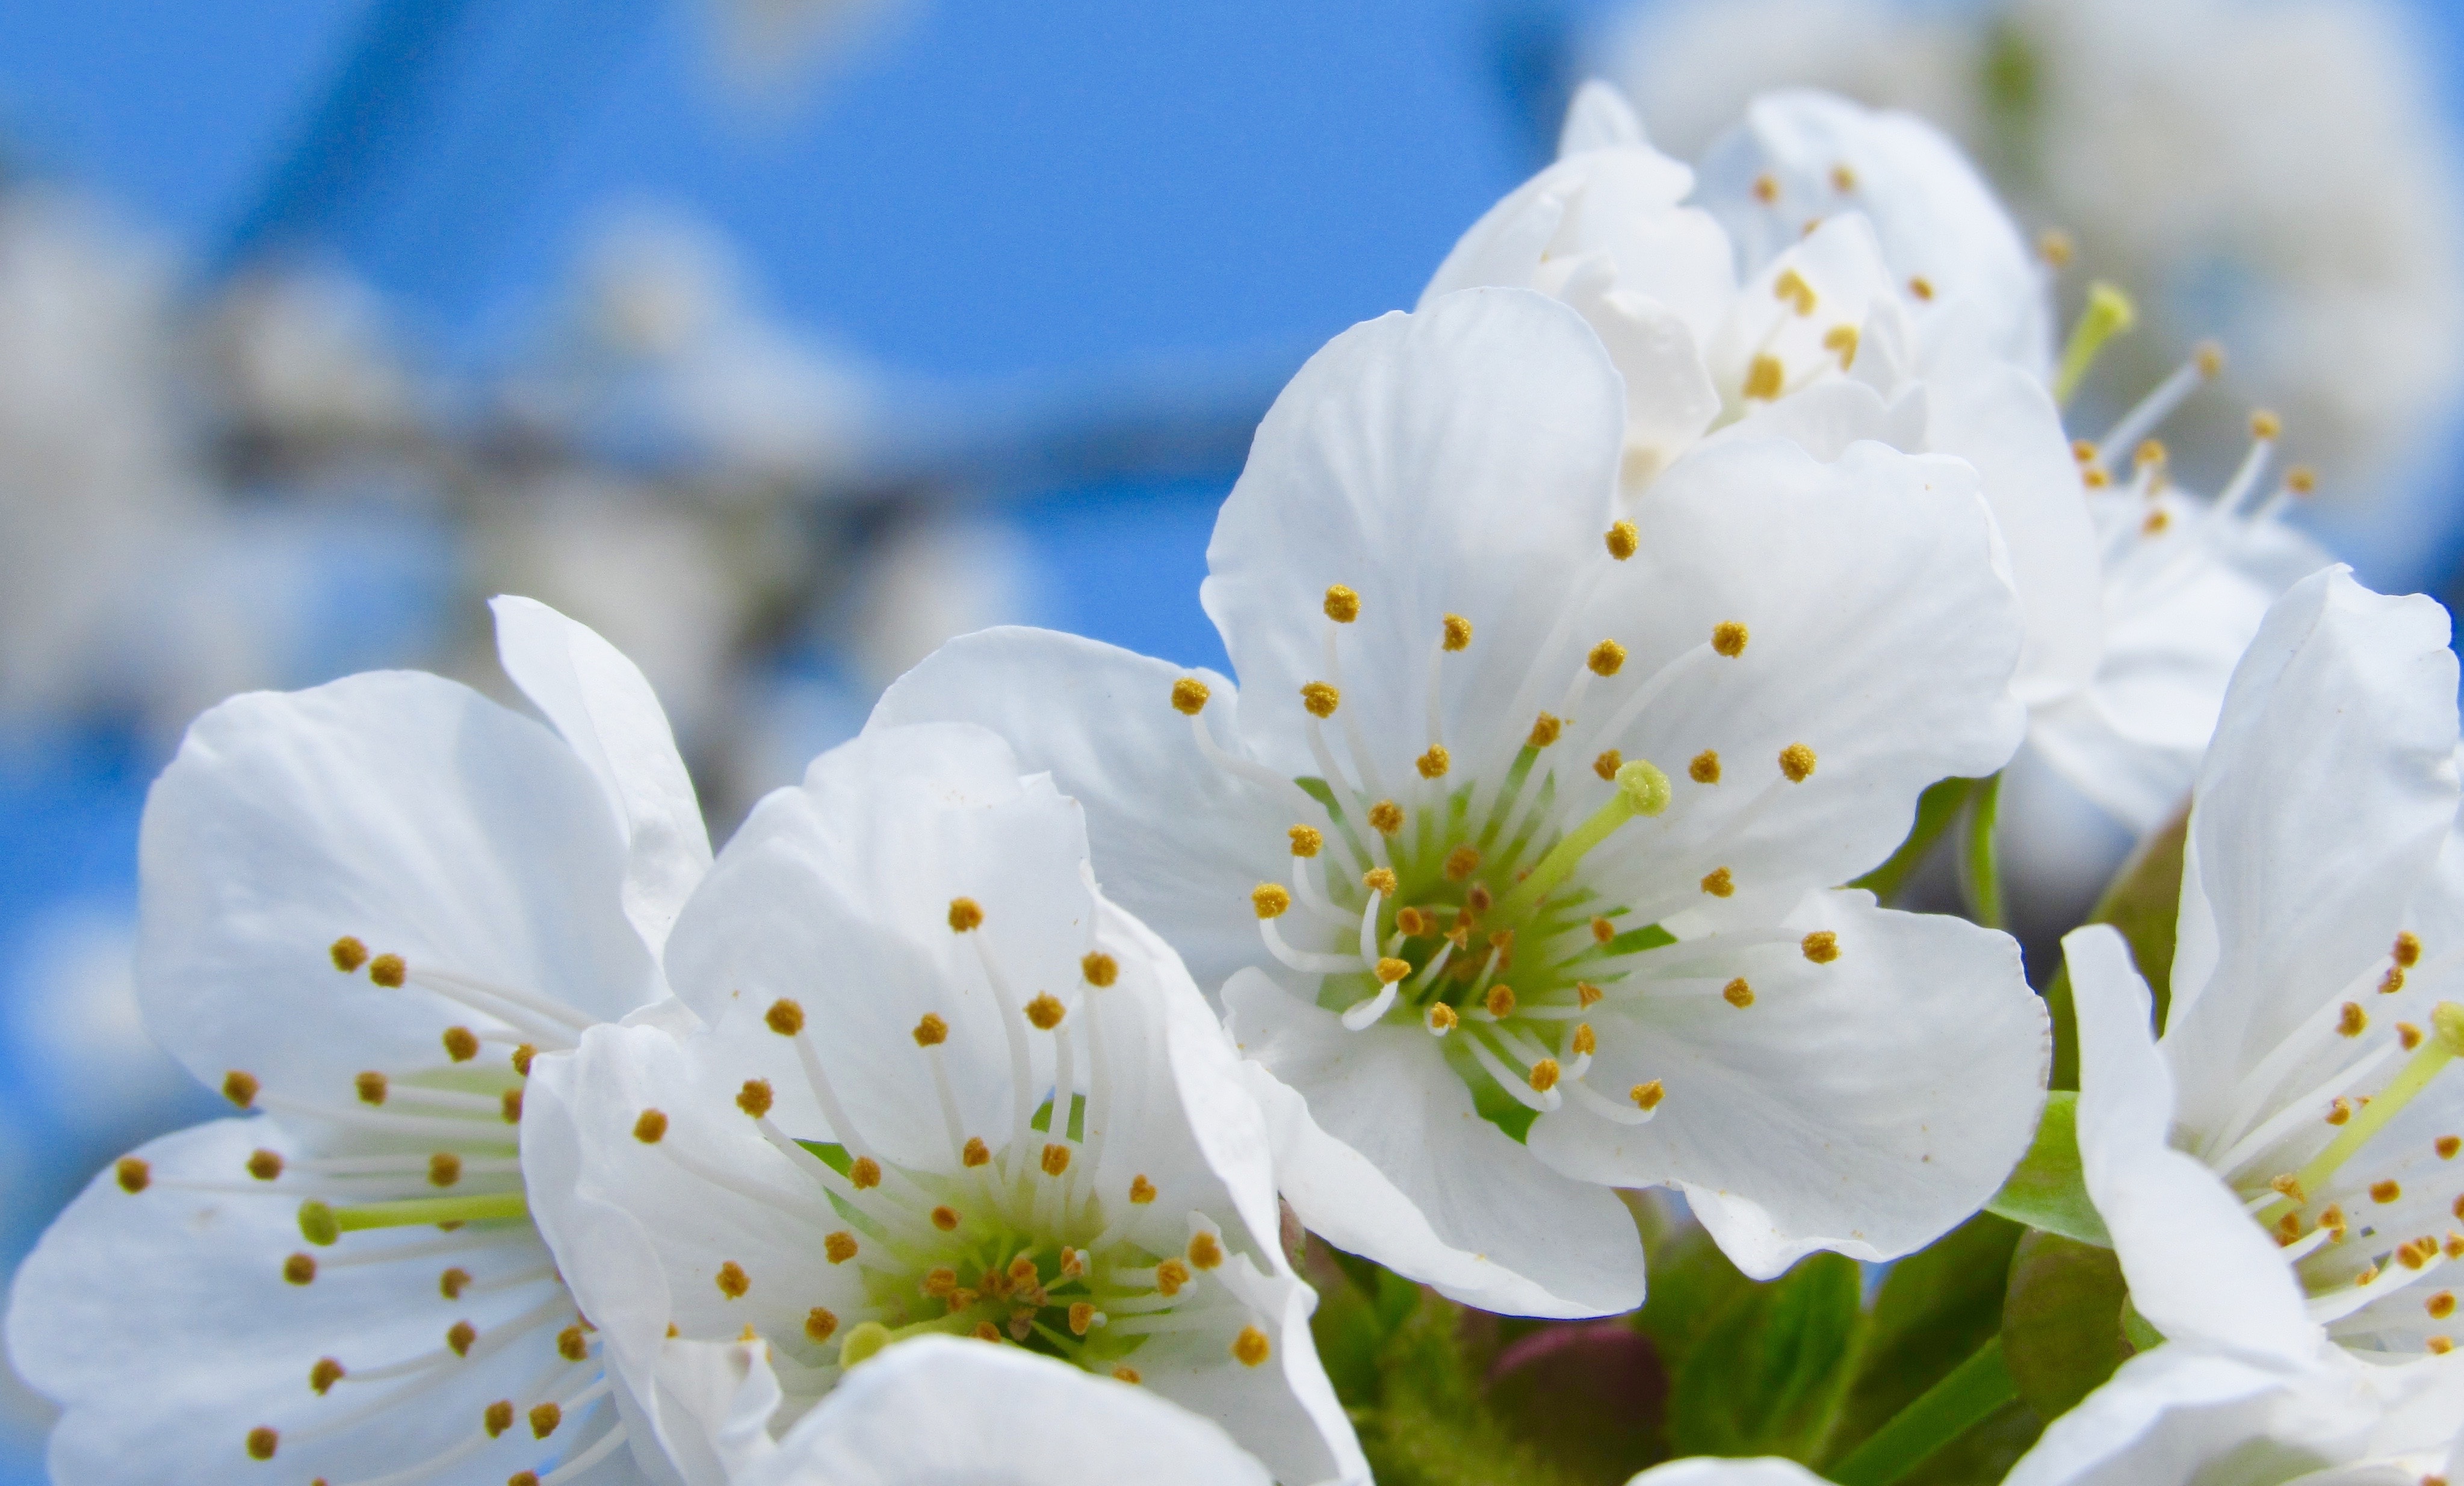
nature, branch, blossom, plant, white, flower, petal, spring, botany, flora, wildflower, close up, shrub, macro photography, flowering plant, land plant